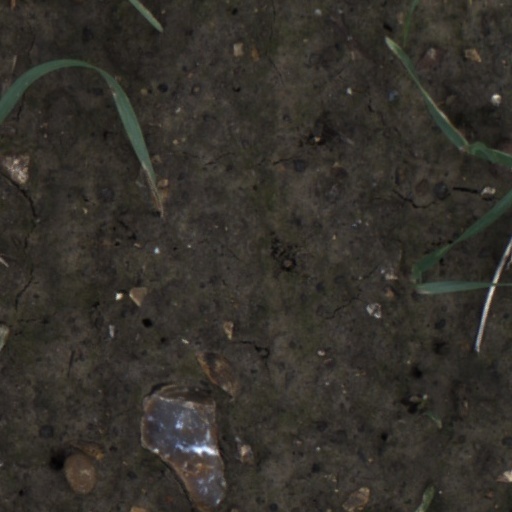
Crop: wheat